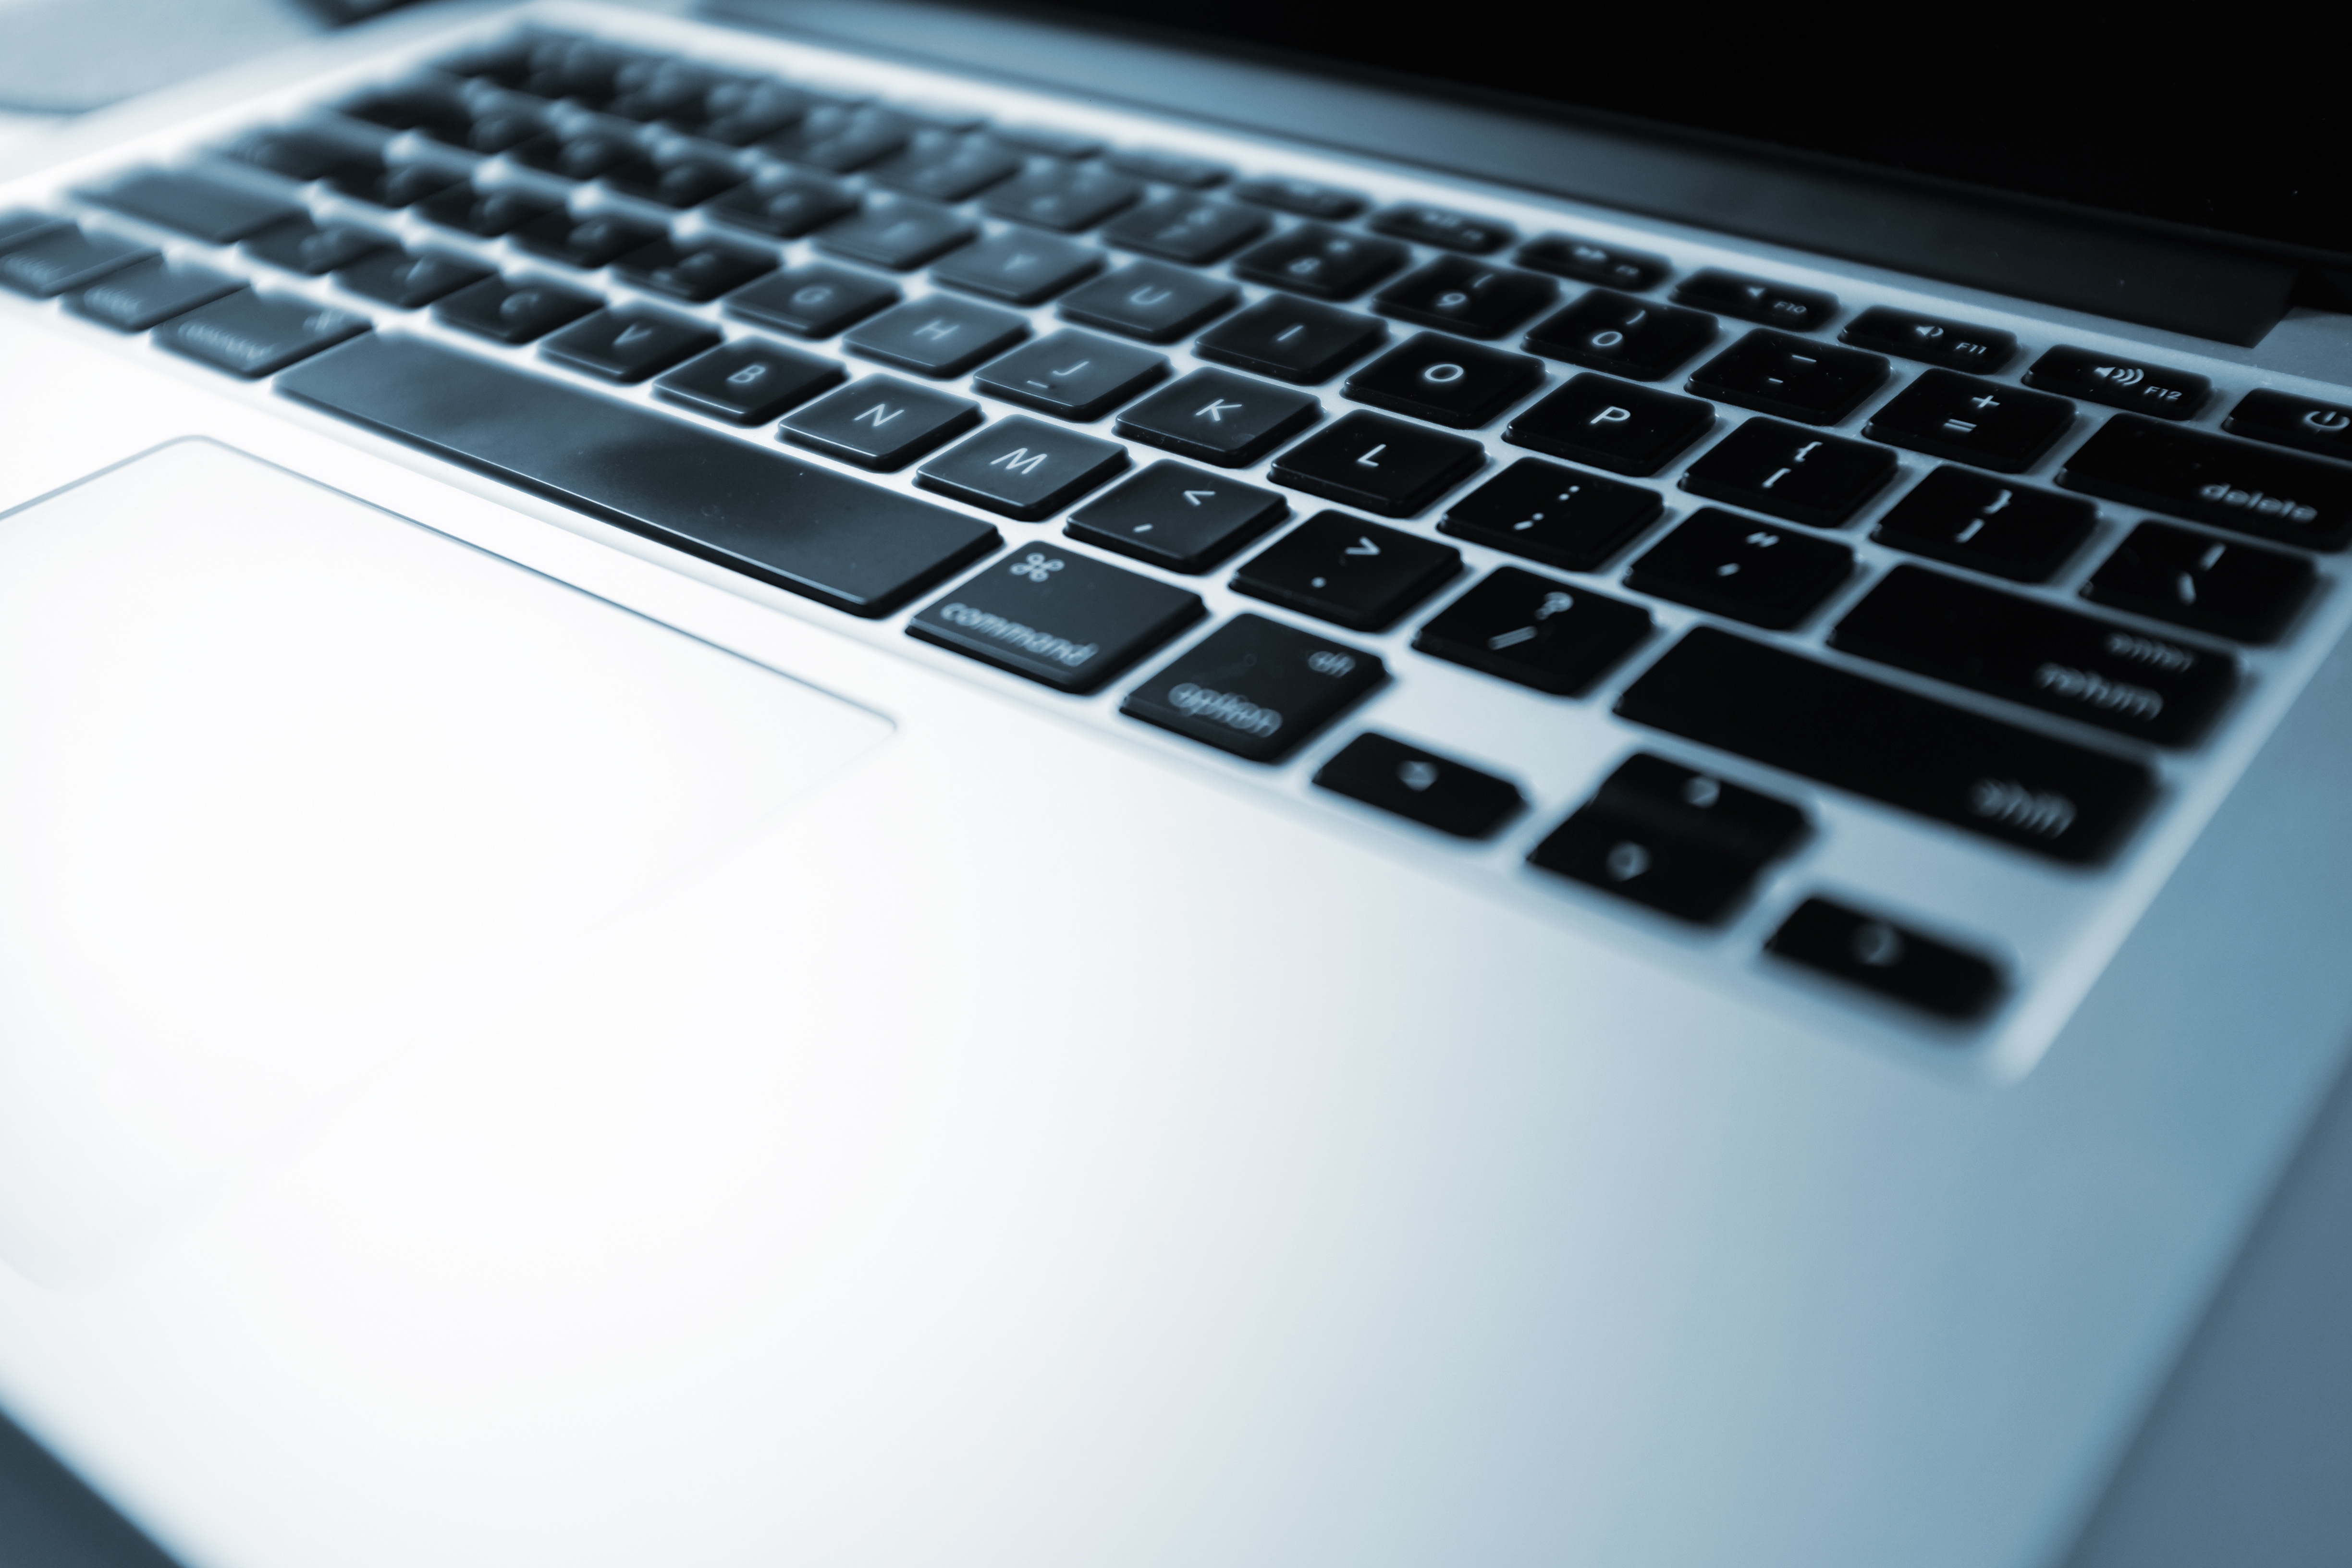
laptop, computer keyboard, space bar, electronic device, netbook, technology, personal computer, touchpad, computer, input device, personal computer hardware, computer hardware, computer component, peripheral, computer accessory, laptop part, gadget, electronic instrument, laptop replacement keyboard, multimedia, metal